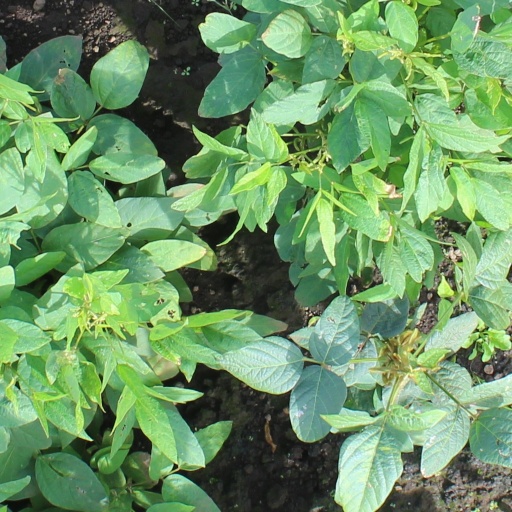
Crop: soybean